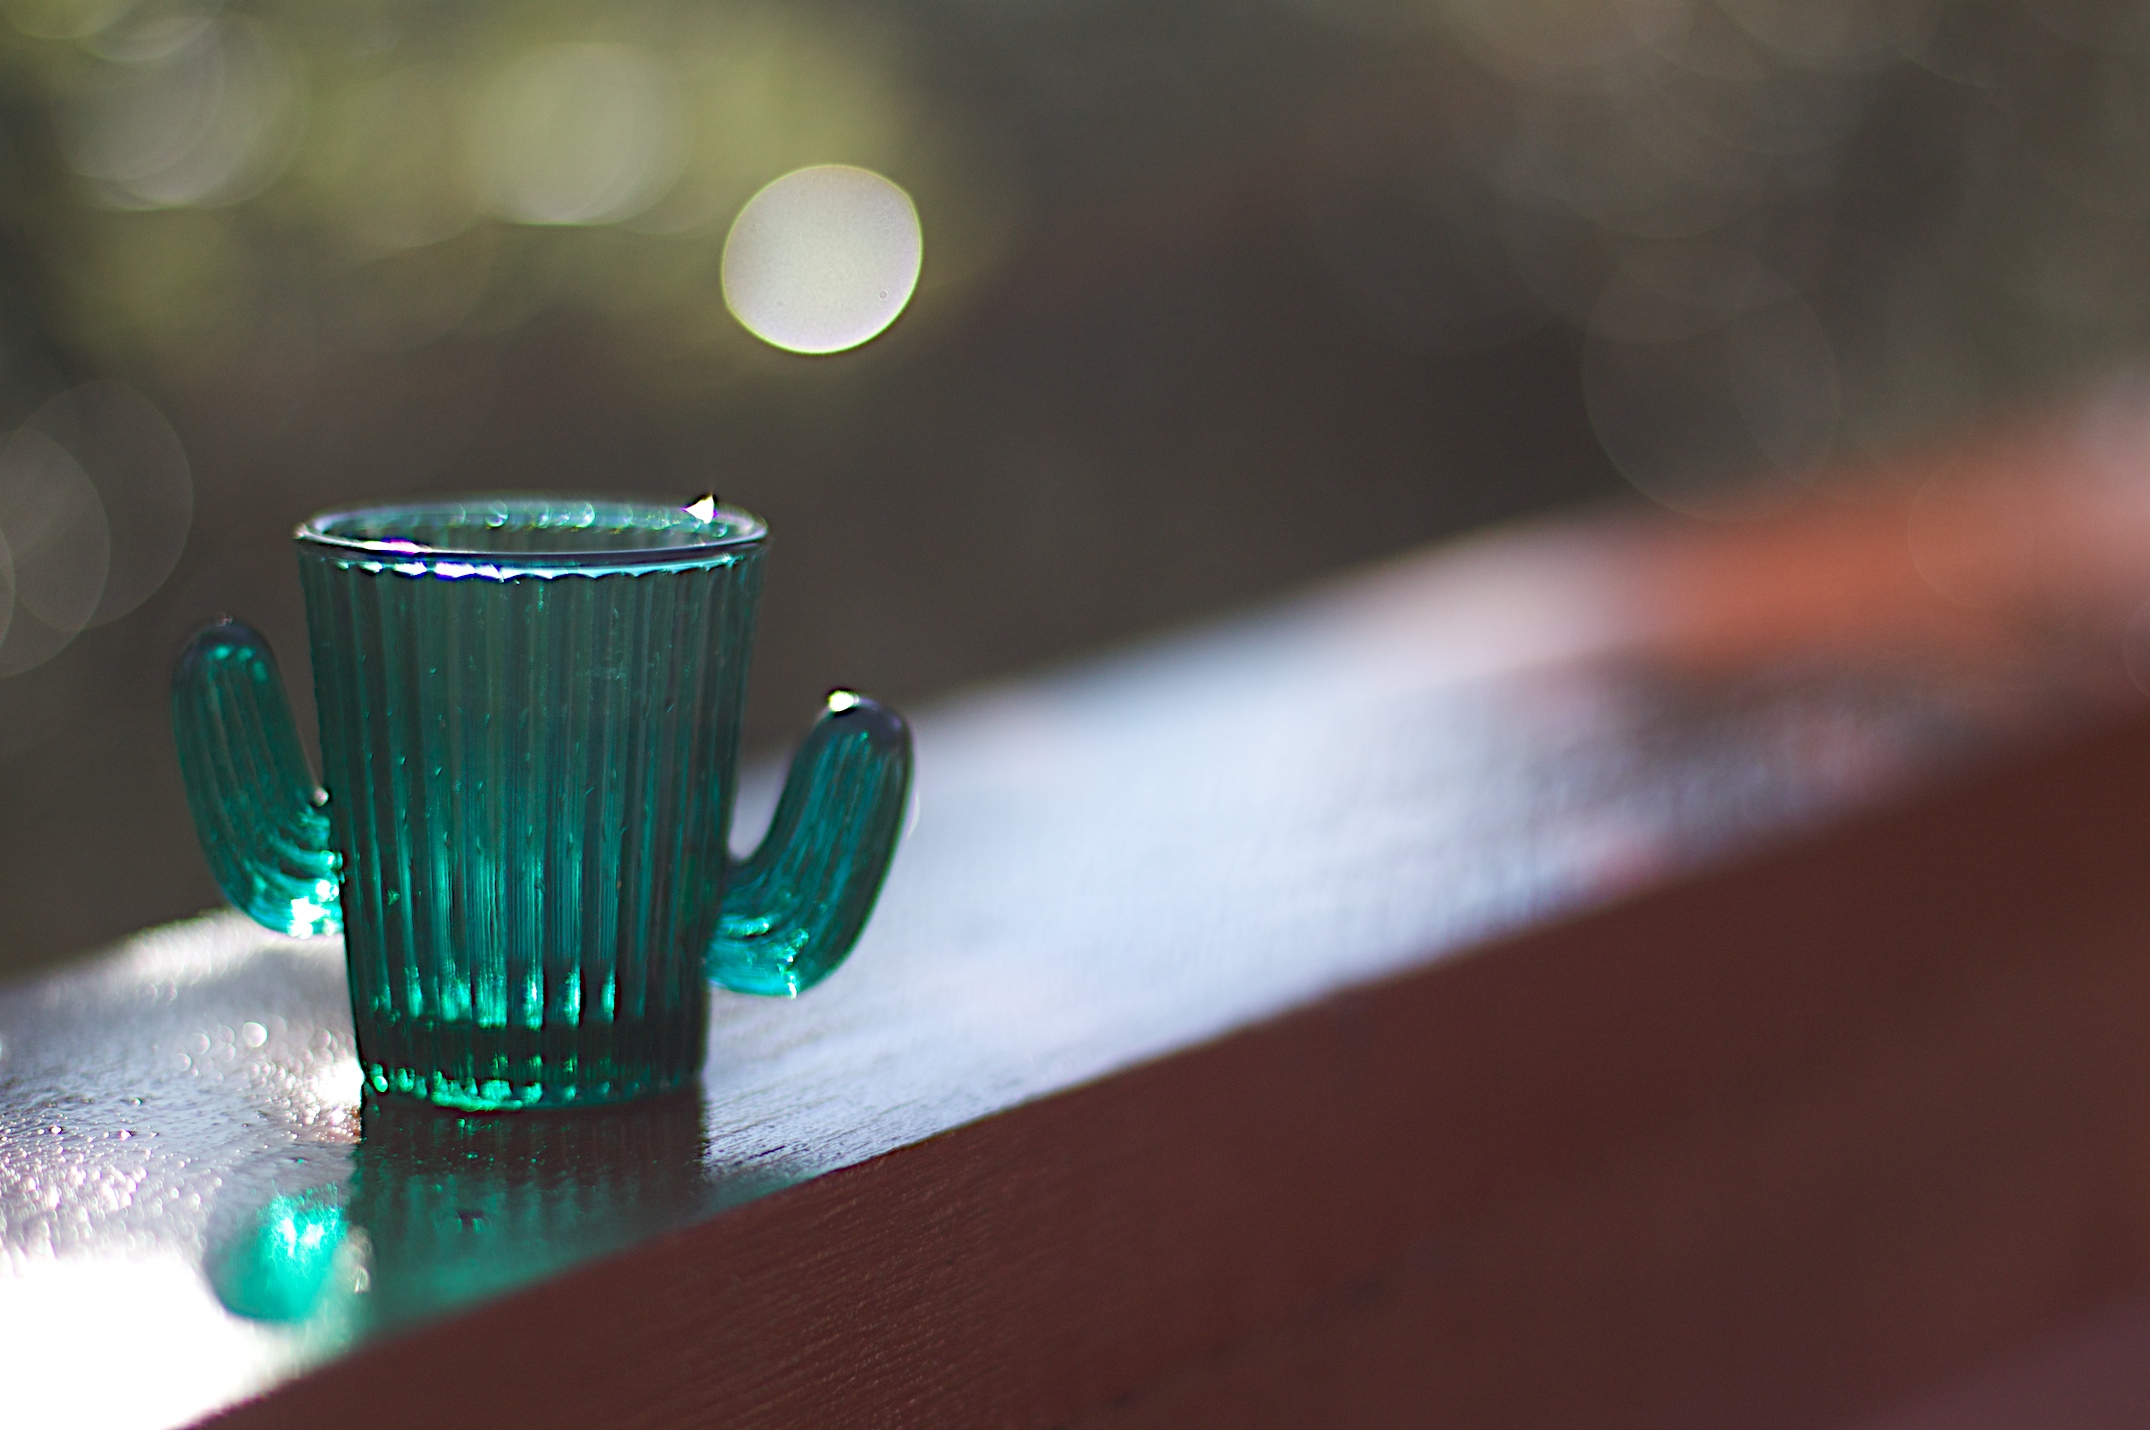
light, bokeh, glass, green, reflection, color, drink, darkness, blue, lighting, close up, macro photography